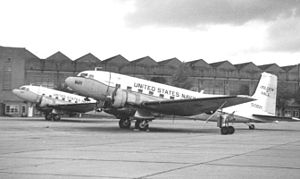
Douglas C-47 Skytrain / Super DC-3 (R4D-8)
U.S. Navy C-117D, RAF Mildenhall i 1967
Douglas C-47 Skytrain, ved RAF kaldt Dakota, var et militært transportfly, udviklet på basis af Douglas DC-3 passagerflyet. Den var i udstrakt brug af de Allierede under 2. verdenskrig, og er stadig i anvendelse ved adskillige militære operatører. Flytypen spillede en stor rolle i luftbroen til Berlin i 1948, og deltog desuden i både Koreakrigen og Vietnamkrigen. Enkelte fly flyver stadig – enten som veteranfly eller som rutefly i 3.-verdenslande. Flyets nærmest ubegrænsede levetid skyldes blandt andet, at det ikke har trykkabine.